Melbourne Law School

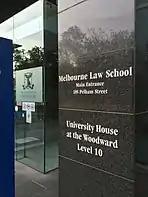

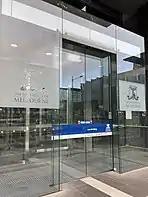

Applicants for the Juris Doctor program require a three-year bachelor's degree or equivalent. The performance of an applicant in this degree and any previous tertiary study is assessed. For a competitive application, the weighted average mark (WAM) across tertiary studies must be generally at least 70%. The requirements are based on the academic grading system in Australia, which means students must typically achieve the grade of Distinction throughout their studies in order to be admitted, or the equivalent of a 3.5 GPA or above when converting for the academic grading system used in the United States.